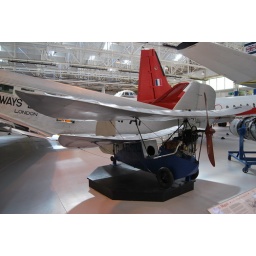
A very scary plane designed in France as a one-man pleasurecraft. It never got of the ground